Woodrow Wilson High School (Los Angeles)

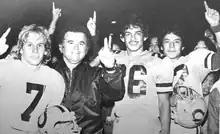
Wilson HS 1977 Champions. Left to right: Ron Cuccia, Coach Vic Cuccia, Steve Martinez, Eddie Martinez.

During the 1970s, Wilson's football coach was the legendary Vic Cuccia. He led the Mighty Mules to a 39-game winning streak, taking the team to win the City's Section 3-A championship in 1975, 1976, and 1977, and 1978. His teams were notable for an unconventional offense, heavily dependent on passing with four receivers and one running back which was difficult for traditional defenses to stop.